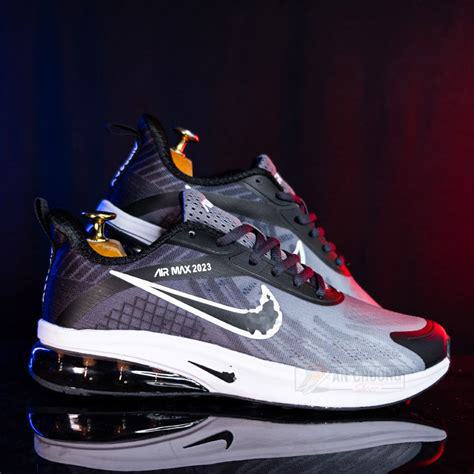
Brand: Nike
Model: Air Force Max